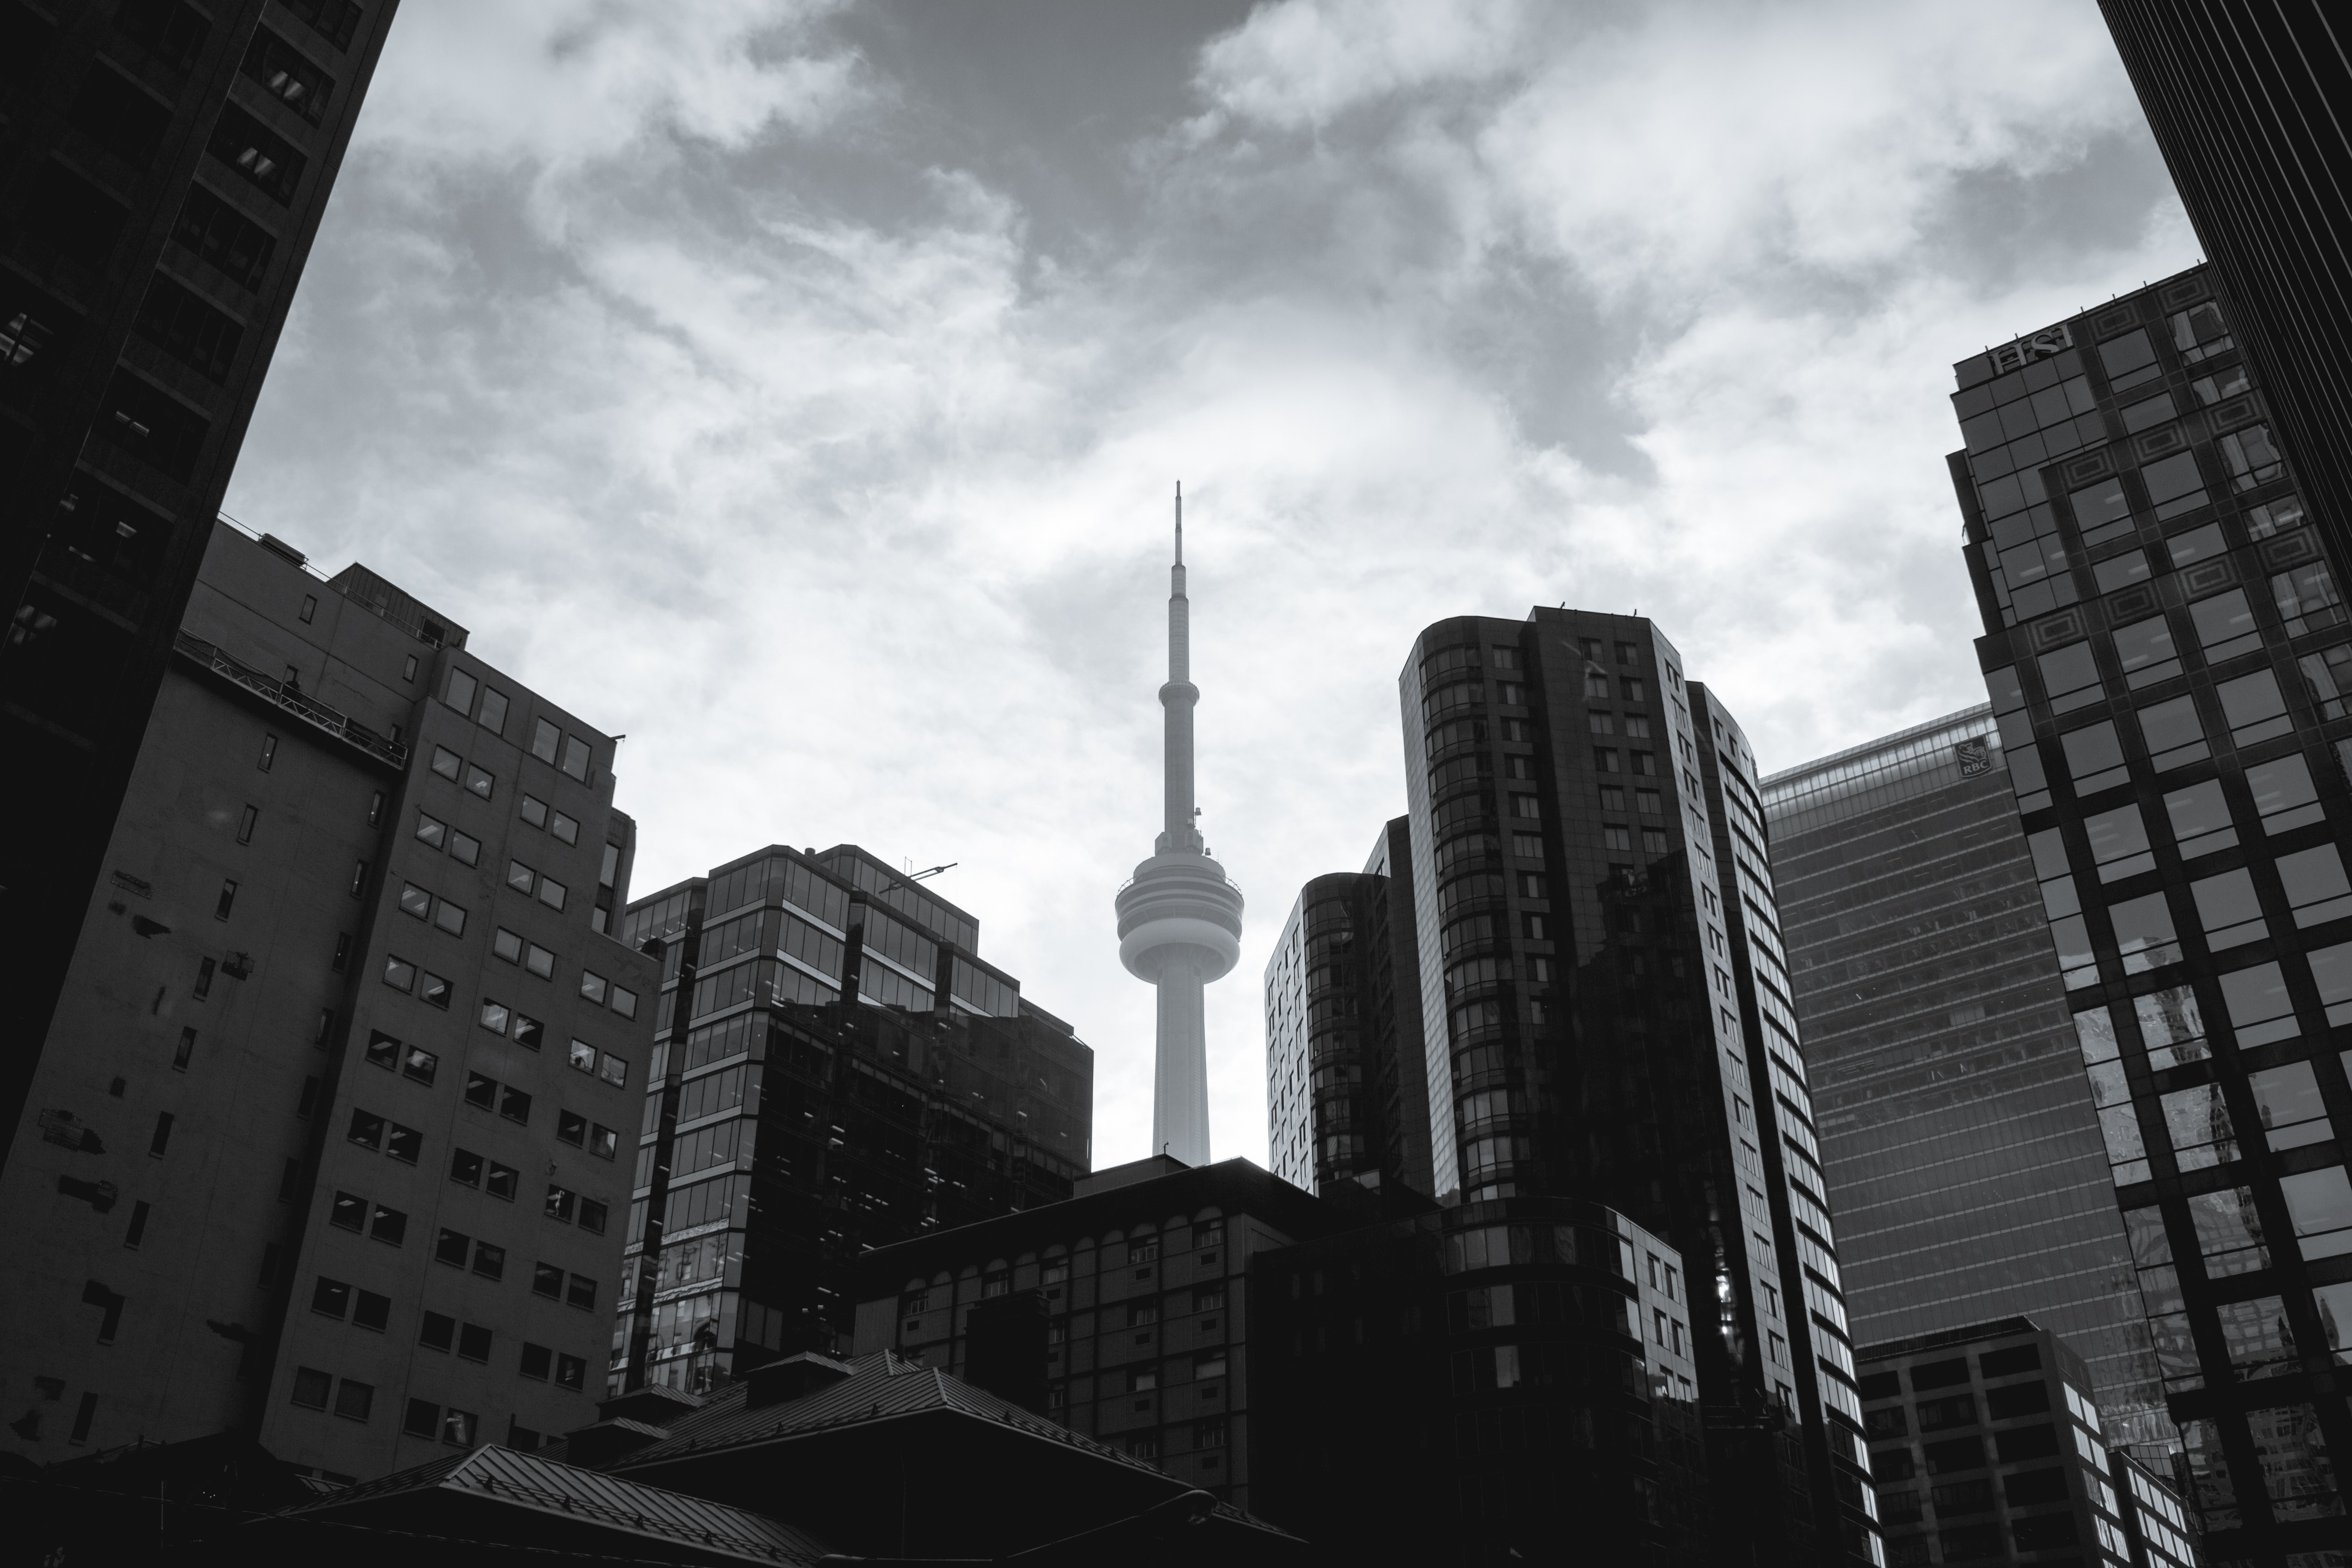
black and white, architecture, sky, skyline, city, skyscraper, cityscape, downtown, tower, landmark, darkness, black, monochrome, tower block, shape, metropolis, urban area, monochrome photography, human settlement, metropolitan area